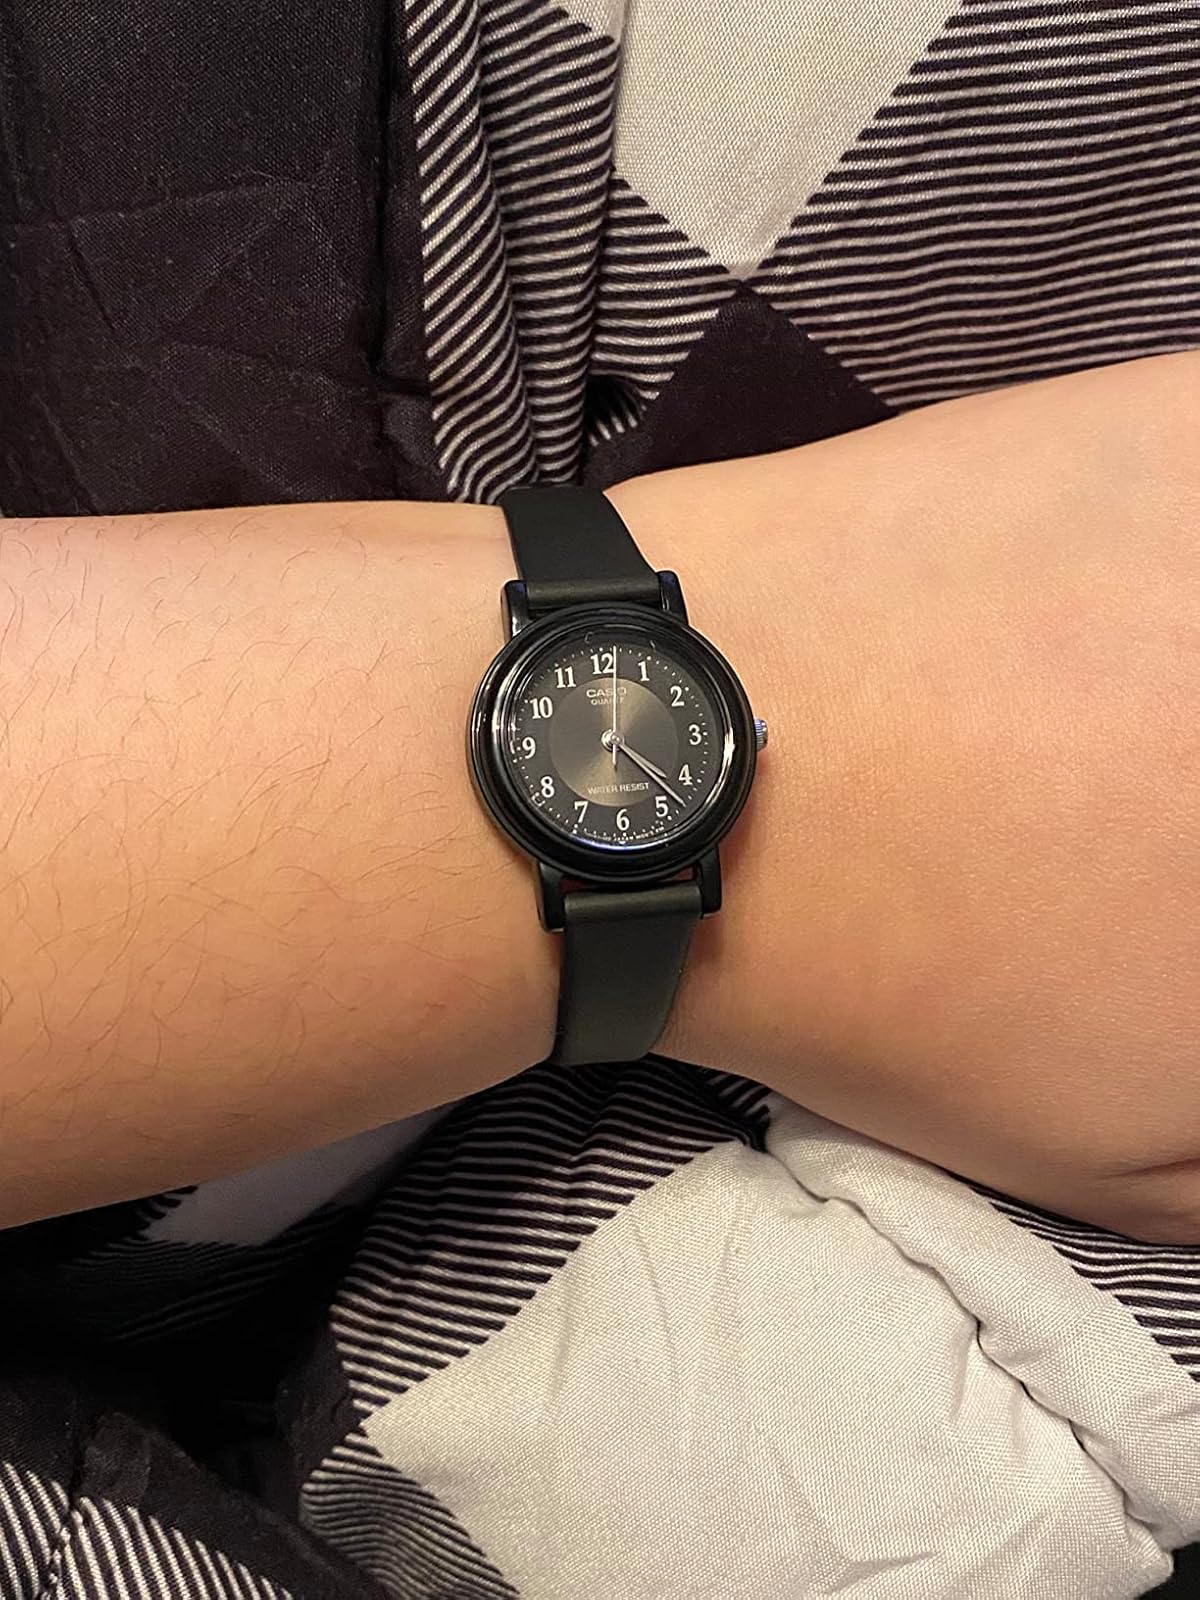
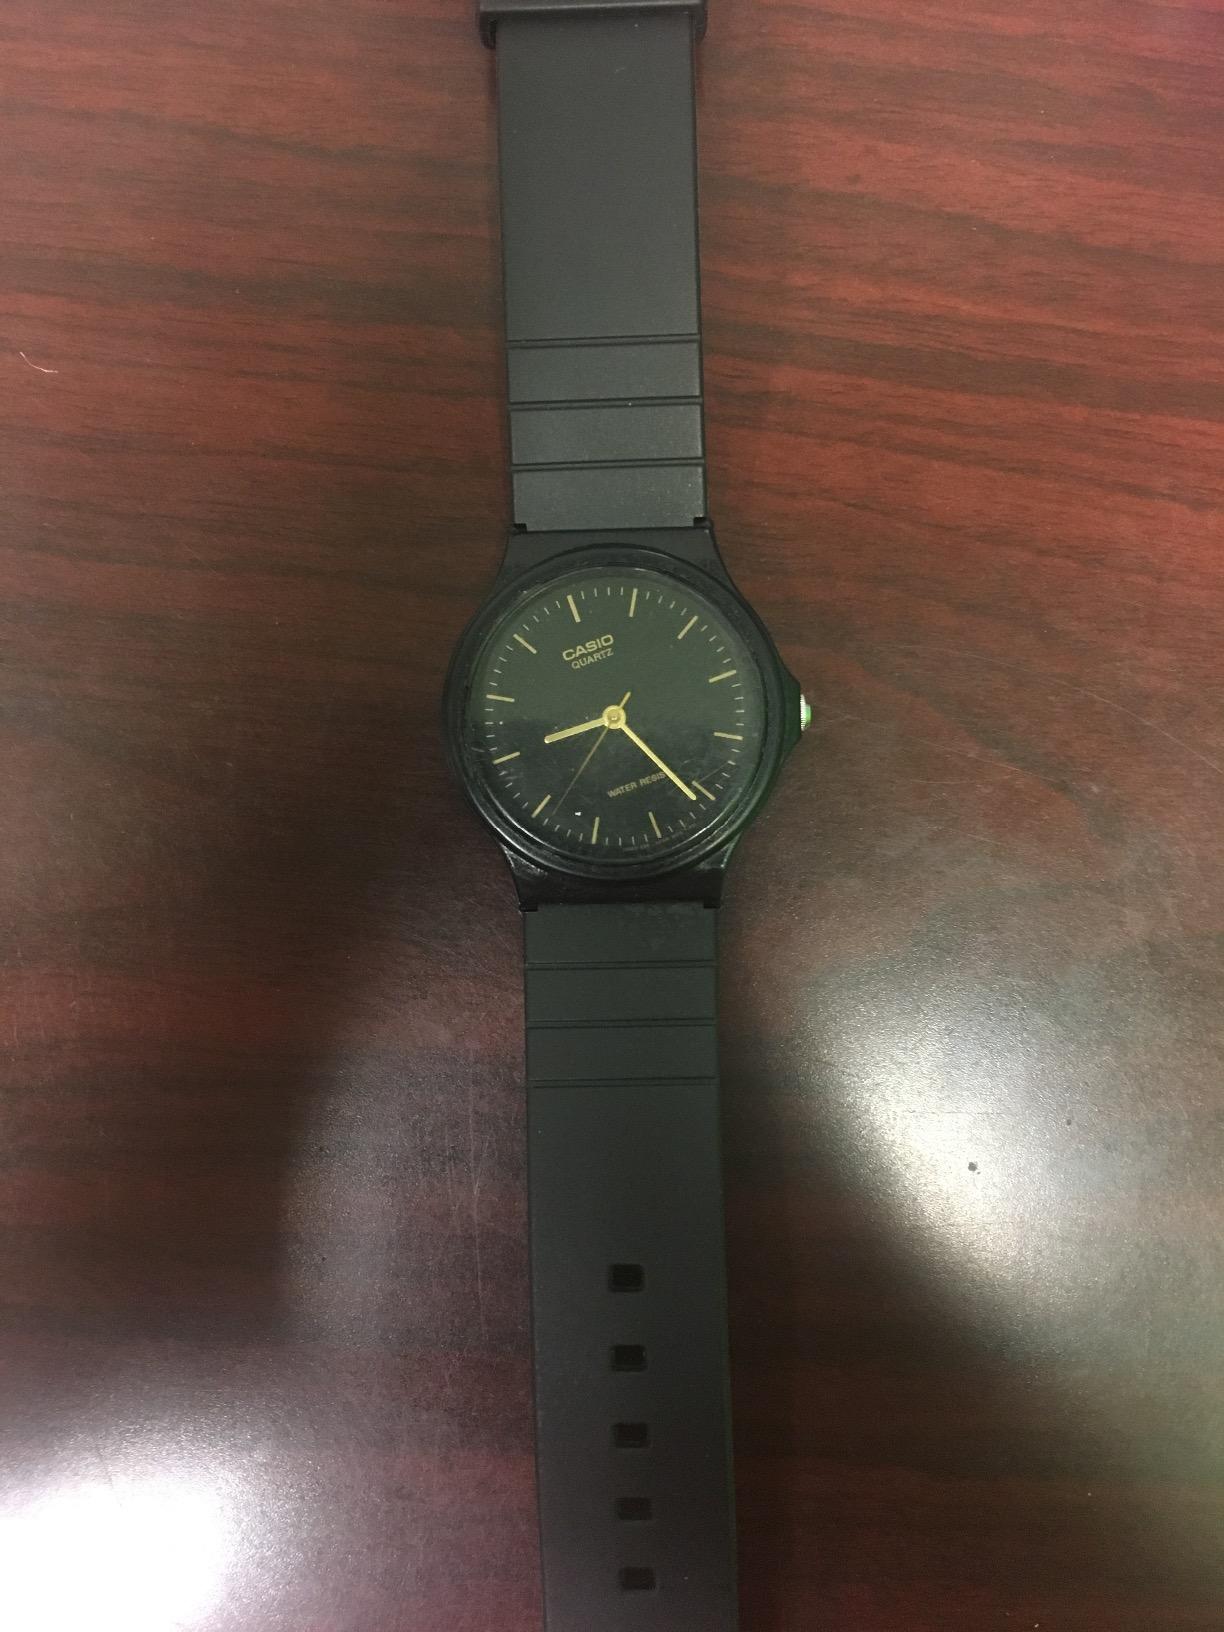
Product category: accessories_watch
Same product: no